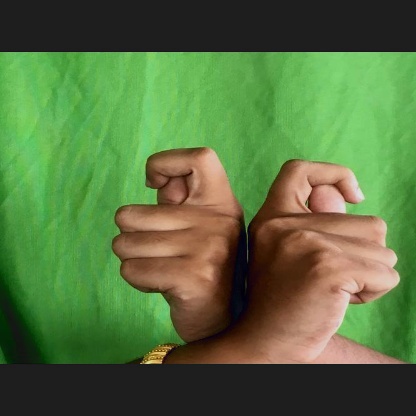
Mudra: Berunda